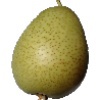
Label: Pear 1